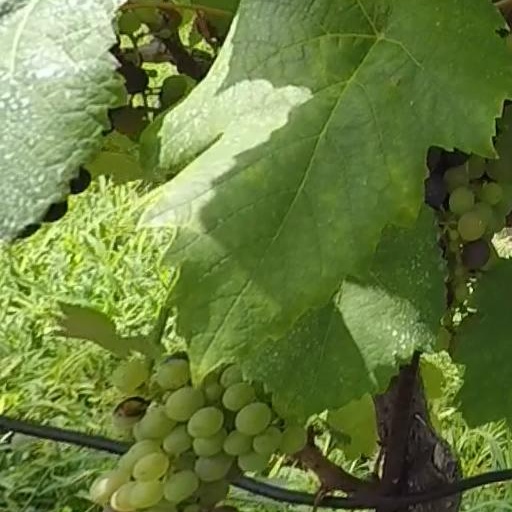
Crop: grape